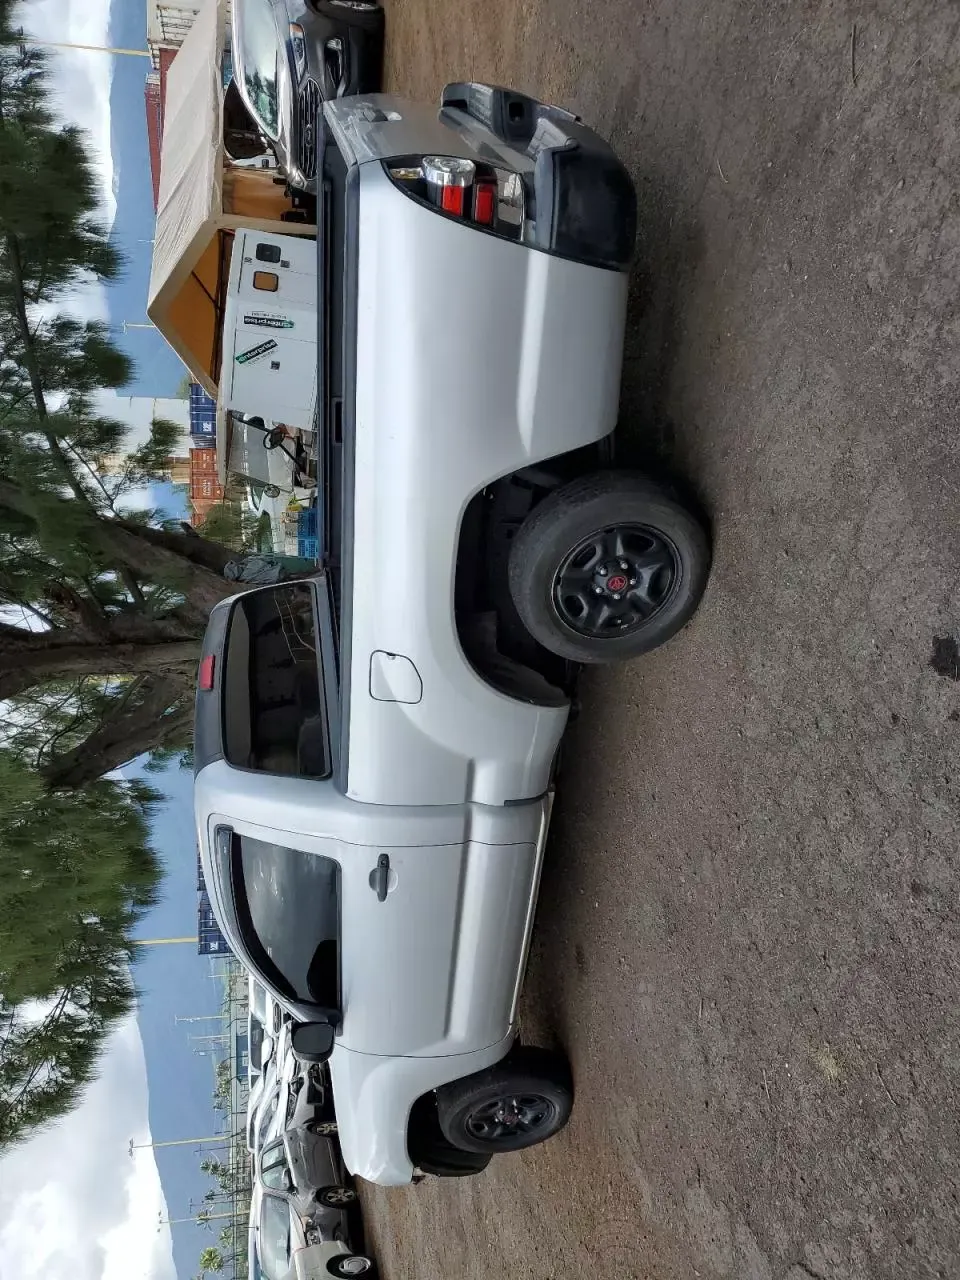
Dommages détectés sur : porte arrière droite, malle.
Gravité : mineur